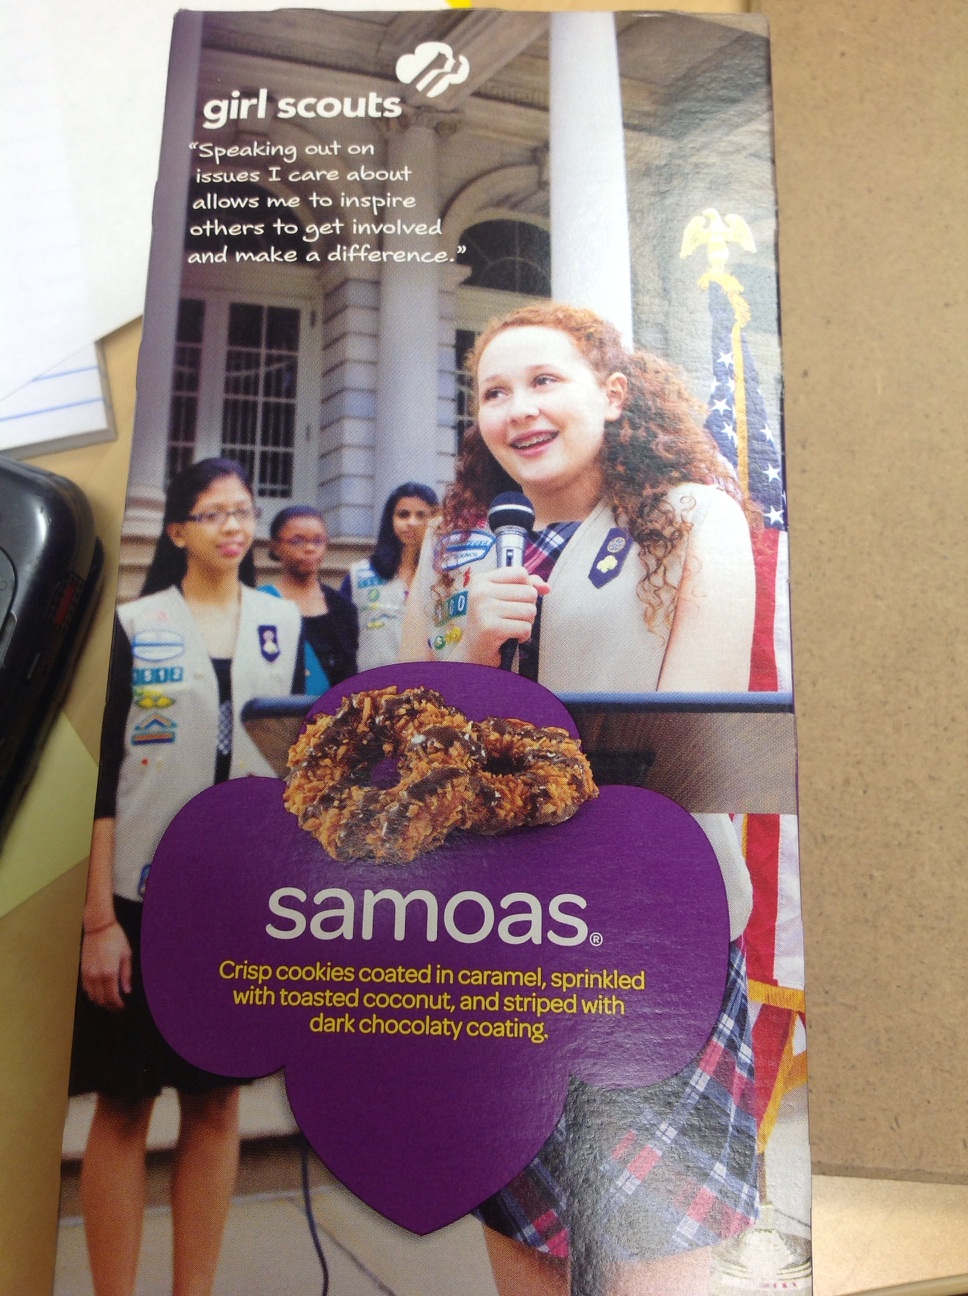Question: Is there any peanut butter in these cookies?
Answer: no